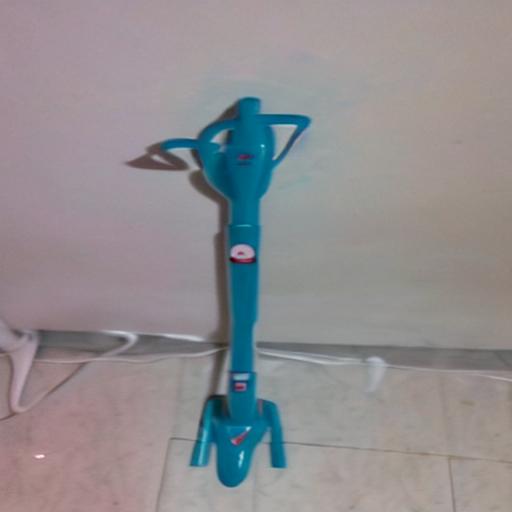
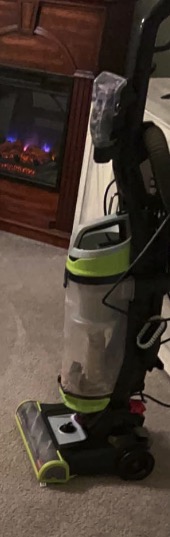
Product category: items_vacuum
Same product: no